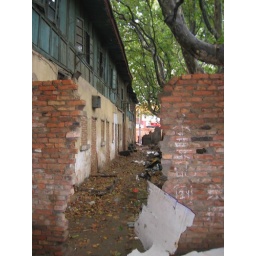
They built a wall around the BF market in order to restore it.